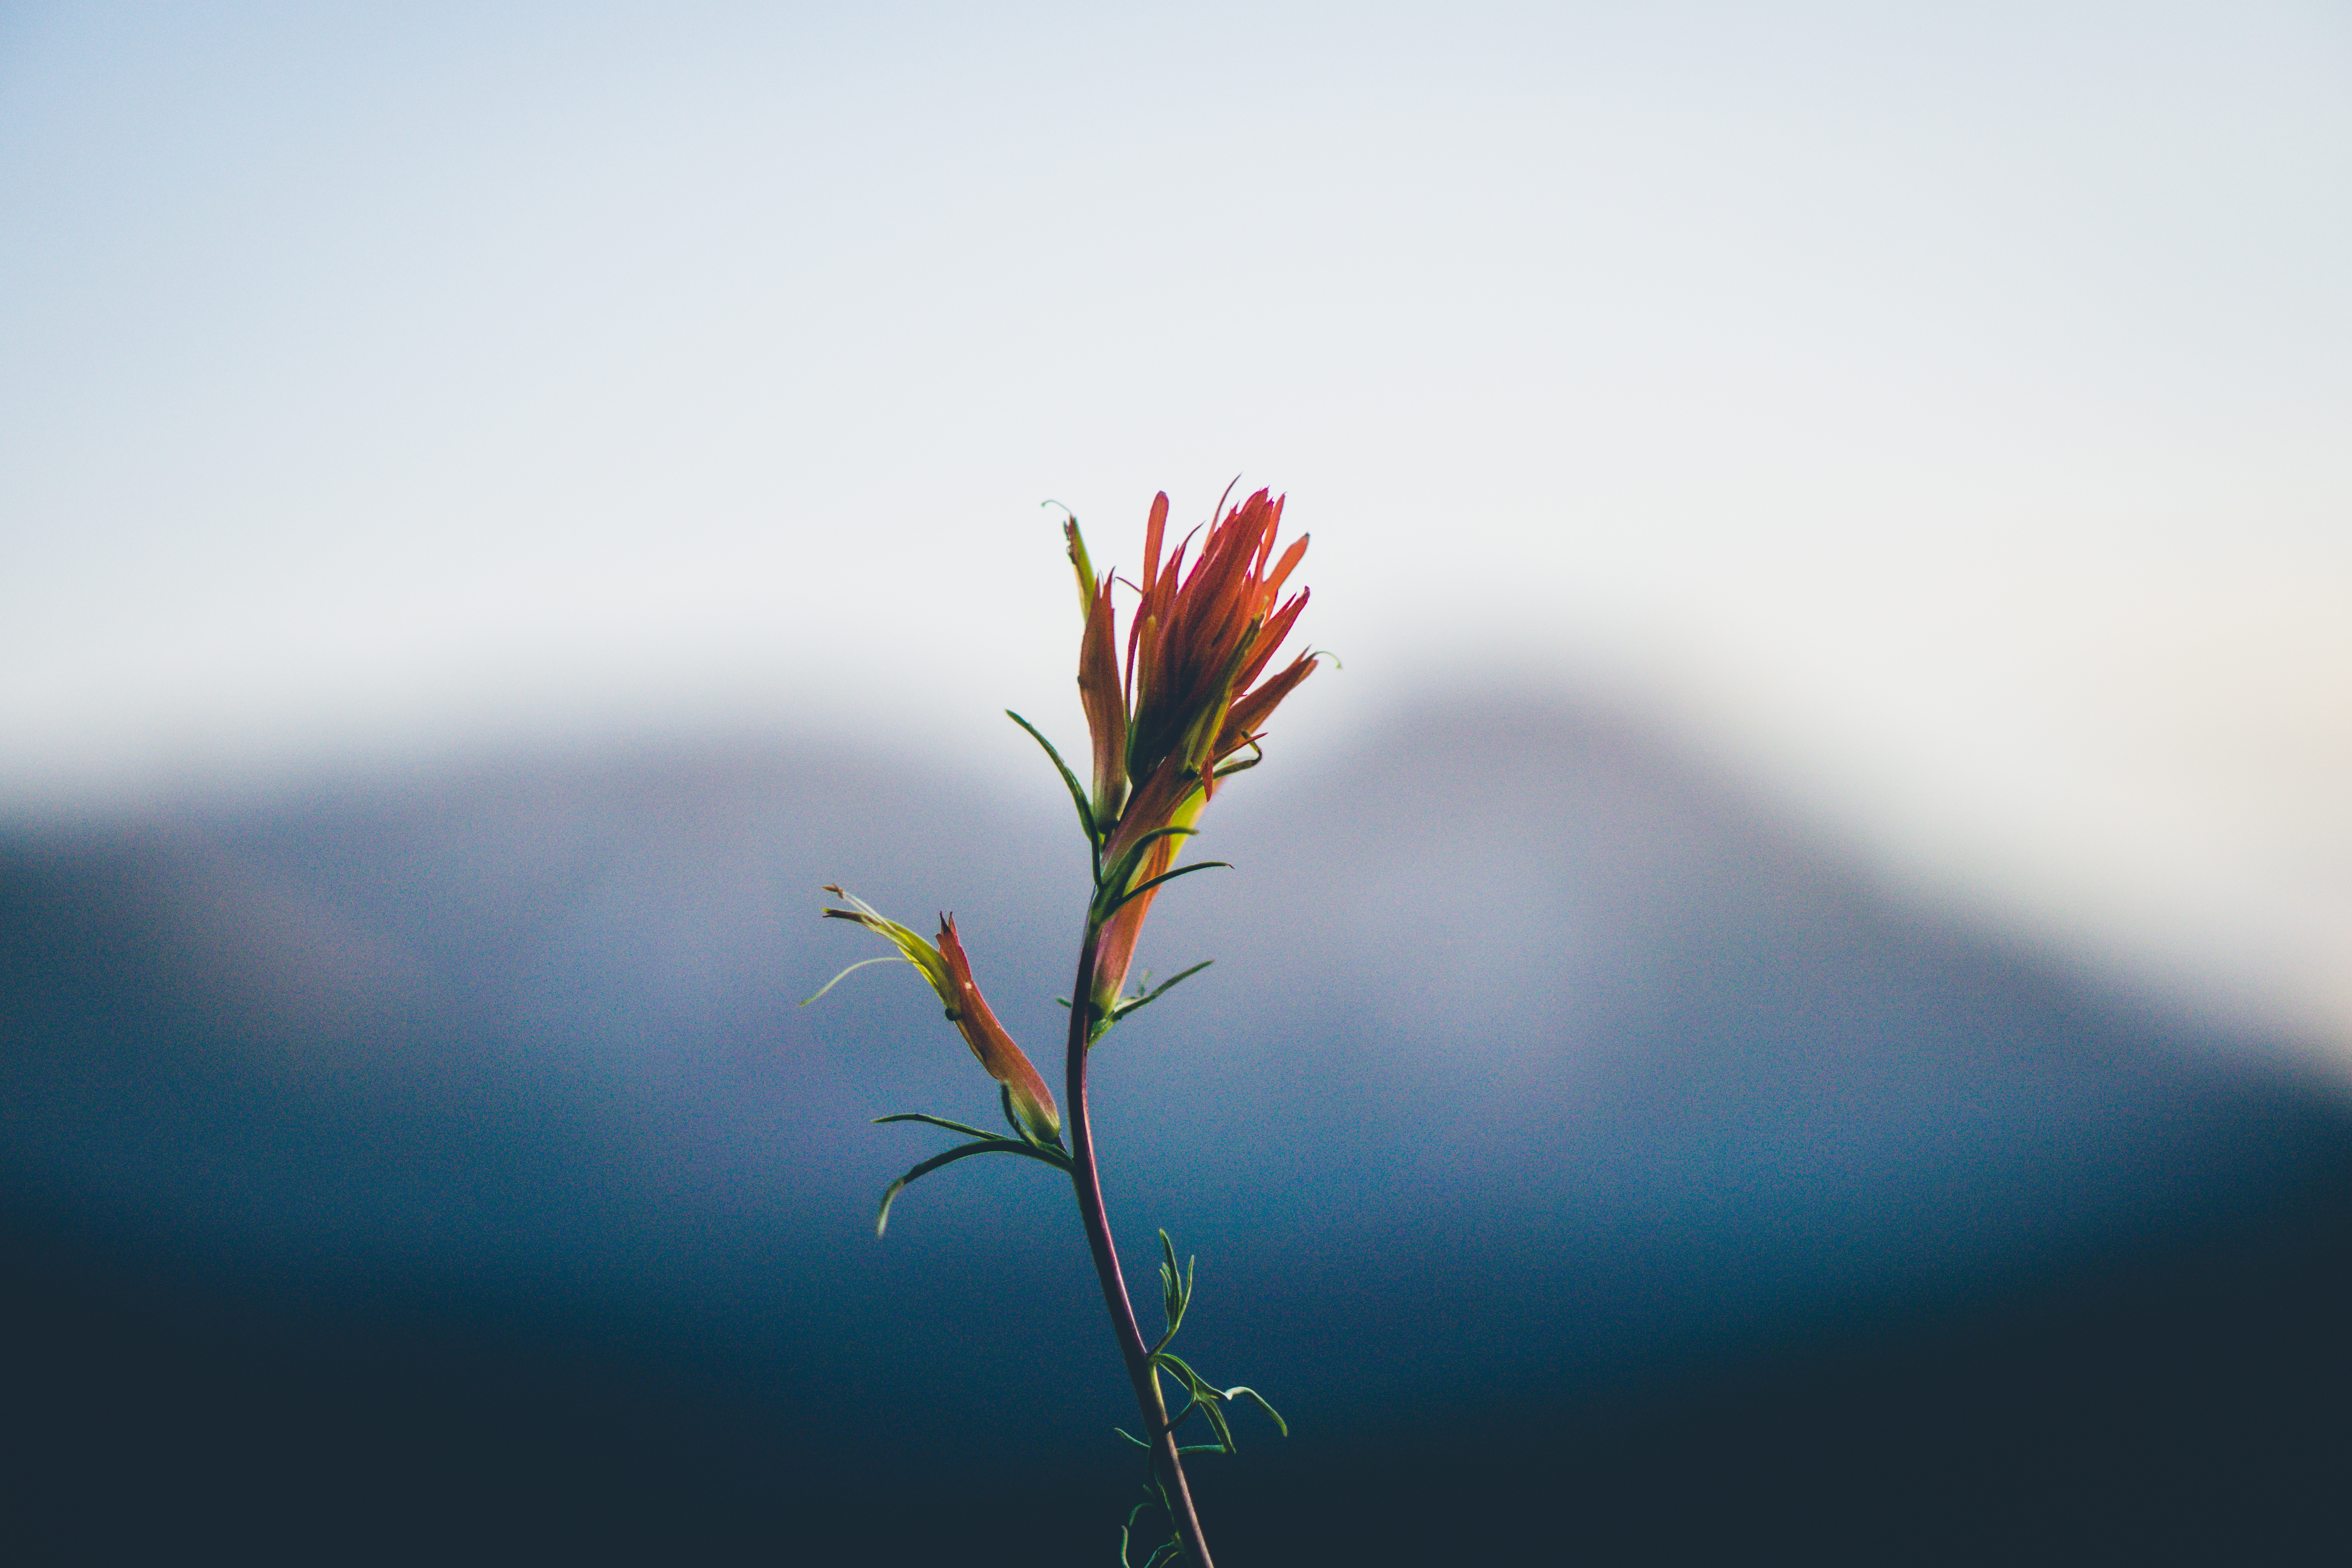
nature, grass, branch, blossom, cloud, plant, sky, sunset, photography, sunlight, morning, leaf, flower, petal, reflection, flora, wildflower, close up, macro photography, atmospheric phenomenon, grass family, atmosphere of earth, plant stem, computer wallpaper